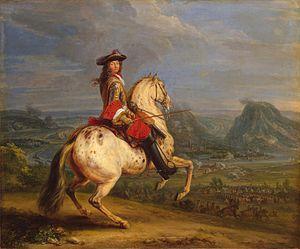
Adam-François Van der Meulen, baptisé le 11 janvier 1632 à Bruxelles et mort le 15 octobre 1690 à Paris, est un peintre baroque flamand d’origine bruxelloise.
Habitée au Paléolithique inférieur, la Franche-Comté fut relativement unie dès l'Antiquité. À l'origine territoire des Séquanes, elle passa sous domination romaine après la chute de Vercingétorix. Occupée brièvement par les Burgondes après les Grandes invasions, elle fut annexée par les Francs en 534. Après la mort de Charlemagne, elle changea de maître plusieurs fois, faisant partie, selon l'époque, du Saint-Empire romain germanique, du royaume de France ou des États bourguignons. Ce n'est qu'en 1678 par le traité de Nimègue que la Franche-Comté deviendra définitivement française.
Le drapeau de la Franche-Comté ou drapeau comtois est un drapeau régional français inspiré du blason de la province de Franche-Comté. Le bleu et le jaune y dominent avec un fond d’azur semé de billettes d’or mettant en valeur en son centre un lion d'or couronné, debout et de profil, la langue et les griffes de couleur rouge sorties. Il possède également sa propre devise : « Où flotte le drapeau comtois, qui que tu sois, tu es chez toi ! ». Le blason dont il est inspiré fut créé durant le Moyen Âge classique par Othon IV de Bourgogne pour remplacer l'aigle germanique qui fut l'emblème précédent, afin de marquer son rapprochement avec le Royaume de France. Comme beaucoup d'autres symboles locaux, il fut plusieurs fois menacé de disparition, soit par manque d'intérêt de la population, soit lorsque les blasons de ce type furent abolis, à la suite notamment de la Révolution française ou de l'après Seconde Guerre mondiale à 1982. Mais, à la fin des années 1980, le blason comtois connaît un regain d'attention. Le président de la région, Edgar Faure, voulant lui redonner ses titres de noblesse et le réutiliser, crée alors le drapeau tel qu'il est.
L'ouvrage Bernard Clavel est une biographie écrite par son ami et confrère Michel Ragon, une des rares existant à ce jour portant sur l'œuvre de Bernard Clavel, même si l'ouvrage s'arrête en 1975, date de sa parution et que de ce fait elle ne prenne pas en compte tout ce que Bernard Clavel a écrit après cette date.
Le fort Beauregard est une fortification bisontine construite de 1791 à 1870. Érigé au sommet d'une butte secondaire du mont de Brégille connue sous les noms de Mandelier, puis Beauregard, il avait une importance stratégique, notamment depuis le siège de Besançon, en 1674, qui opposa le Royaume de France aux Provinces-Unies et à la monarchie catholique. Un ouvrage fut construit à la fin du XVIIIᵉ siècle, mais il fallut attendre 1814 et les événements de la Campagne de France pour que les stratèges militaires, le général Marulaz en tête, prennent réellement en main l'édification d'un véritable fort. Dès sa construction, le bâtiment avait la particularité d'intégrer un système polygonal, ce qui pour l'époque faisait de lui le premier, ou l'un de premiers, de ce type en France. Sa principale mission était l'appui du fort de Bregille, alors magasin central de la ville, et la défense des lignes est du centre historique de Besançon.
Le château de Marnay est une place forte ayant connu diverses phases de construction, renforcée au XIIIᵉ et jusqu'au XVIIᵉ siècle, située à l'origine en terres du saint-Empire romain germanique, aujourd'hui en France sur la commune de Marnay.
La Franche-Comté est une région culturelle et historique de l'Est de la France métropolitaine qui correspond approximativement à l'ancien comté de Bourgogne. Elle est appelée Fraintche-Comtè en franc-comtois et Franche-Comtât en arpitan, les deux langues comtoises traditionnelles.
Le fort de Bregille, ou fort Bregille, est une fortification militaire située à 446 mètres d'altitude au sommet de la colline de Bregille, à Besançon. Construit de 1820 à 1832, ce fort occupe un site stratégique du quartier de Bregille surplombant et protégeant, avec le fort Beauregard, la vieille ville de Besançon auparavant vulnérable. Il remplace un ouvrage militaire en terre établi à la fin du XVIIIᵉ siècle, et jugé obsolète notamment à cause de sa prise par l'ennemi en 1814.
La guerre de Hollande se déroule de 1672 à 1678. Elle oppose la France et ses alliés à la Quadruple-Alliance comprenant les Provinces-Unies, le Saint-Empire, le Brandebourg et l'Espagne. Triomphant de ses adversaires, la France, par le traité de Nimègue qui met fin à la guerre, confirme son rang de première puissance européenne en acquérant la Franche-Comté et de nombreuses places-fortes flamandes.
Classée ville d'Art et d'Histoire et inscrite à l'Unesco, la ville de Besançon possède un riche passé historique dont son patrimoine architectural est un témoin fort. Depuis la fondation d'un oppidum gaulois, la cité n'a cessé de se développer et de s'agrandir avant de devenir un centre culturel, militaire et économique de premier ordre. Tantôt germanique tantôt française, la capitale comtoise a gardé de nombreuses traces des différentes périodes de son histoire de l'Antiquité au XIXᵉ siècle.
Le cheval est, dans l'art, l'animal le plus représenté depuis la Préhistoire, et l'un des plus anciens sujets artistiques. Il apparait sur tous types de supports au fil du temps, le plus souvent au milieu de batailles, dans des œuvres individuelles, comme monture de personnes importantes, ou attelé à des véhicules hippomobiles. L'art grec témoigne d'une véritable recherche anatomique, tandis que le Moyen Âge lui laisse peu de place. La Renaissance, en particulier italienne, voit l'apogée de la statue équestre, devenue un genre à part entière.
Bregille est un quartier de la ville française de Besançon situé sur la rive droite du Doubs, limitrophe du centre historique à l'ouest, du quartier des Clairs-Soleils au nord et des Chaprais au nord-ouest. Il s'est développé sur la colline de Bregille qui culmine à 458 mètres, soit près de 200 mètres en amont de la rivière. Au recensement de 1999, il comptait environ 3 100 habitants appelés Bregillots.
Les guerres de Louis XIV sont cinq conflits engageant le royaume de France pendant les 64 années de règne de Louis XIV, correspondant à 33 ans de combats.